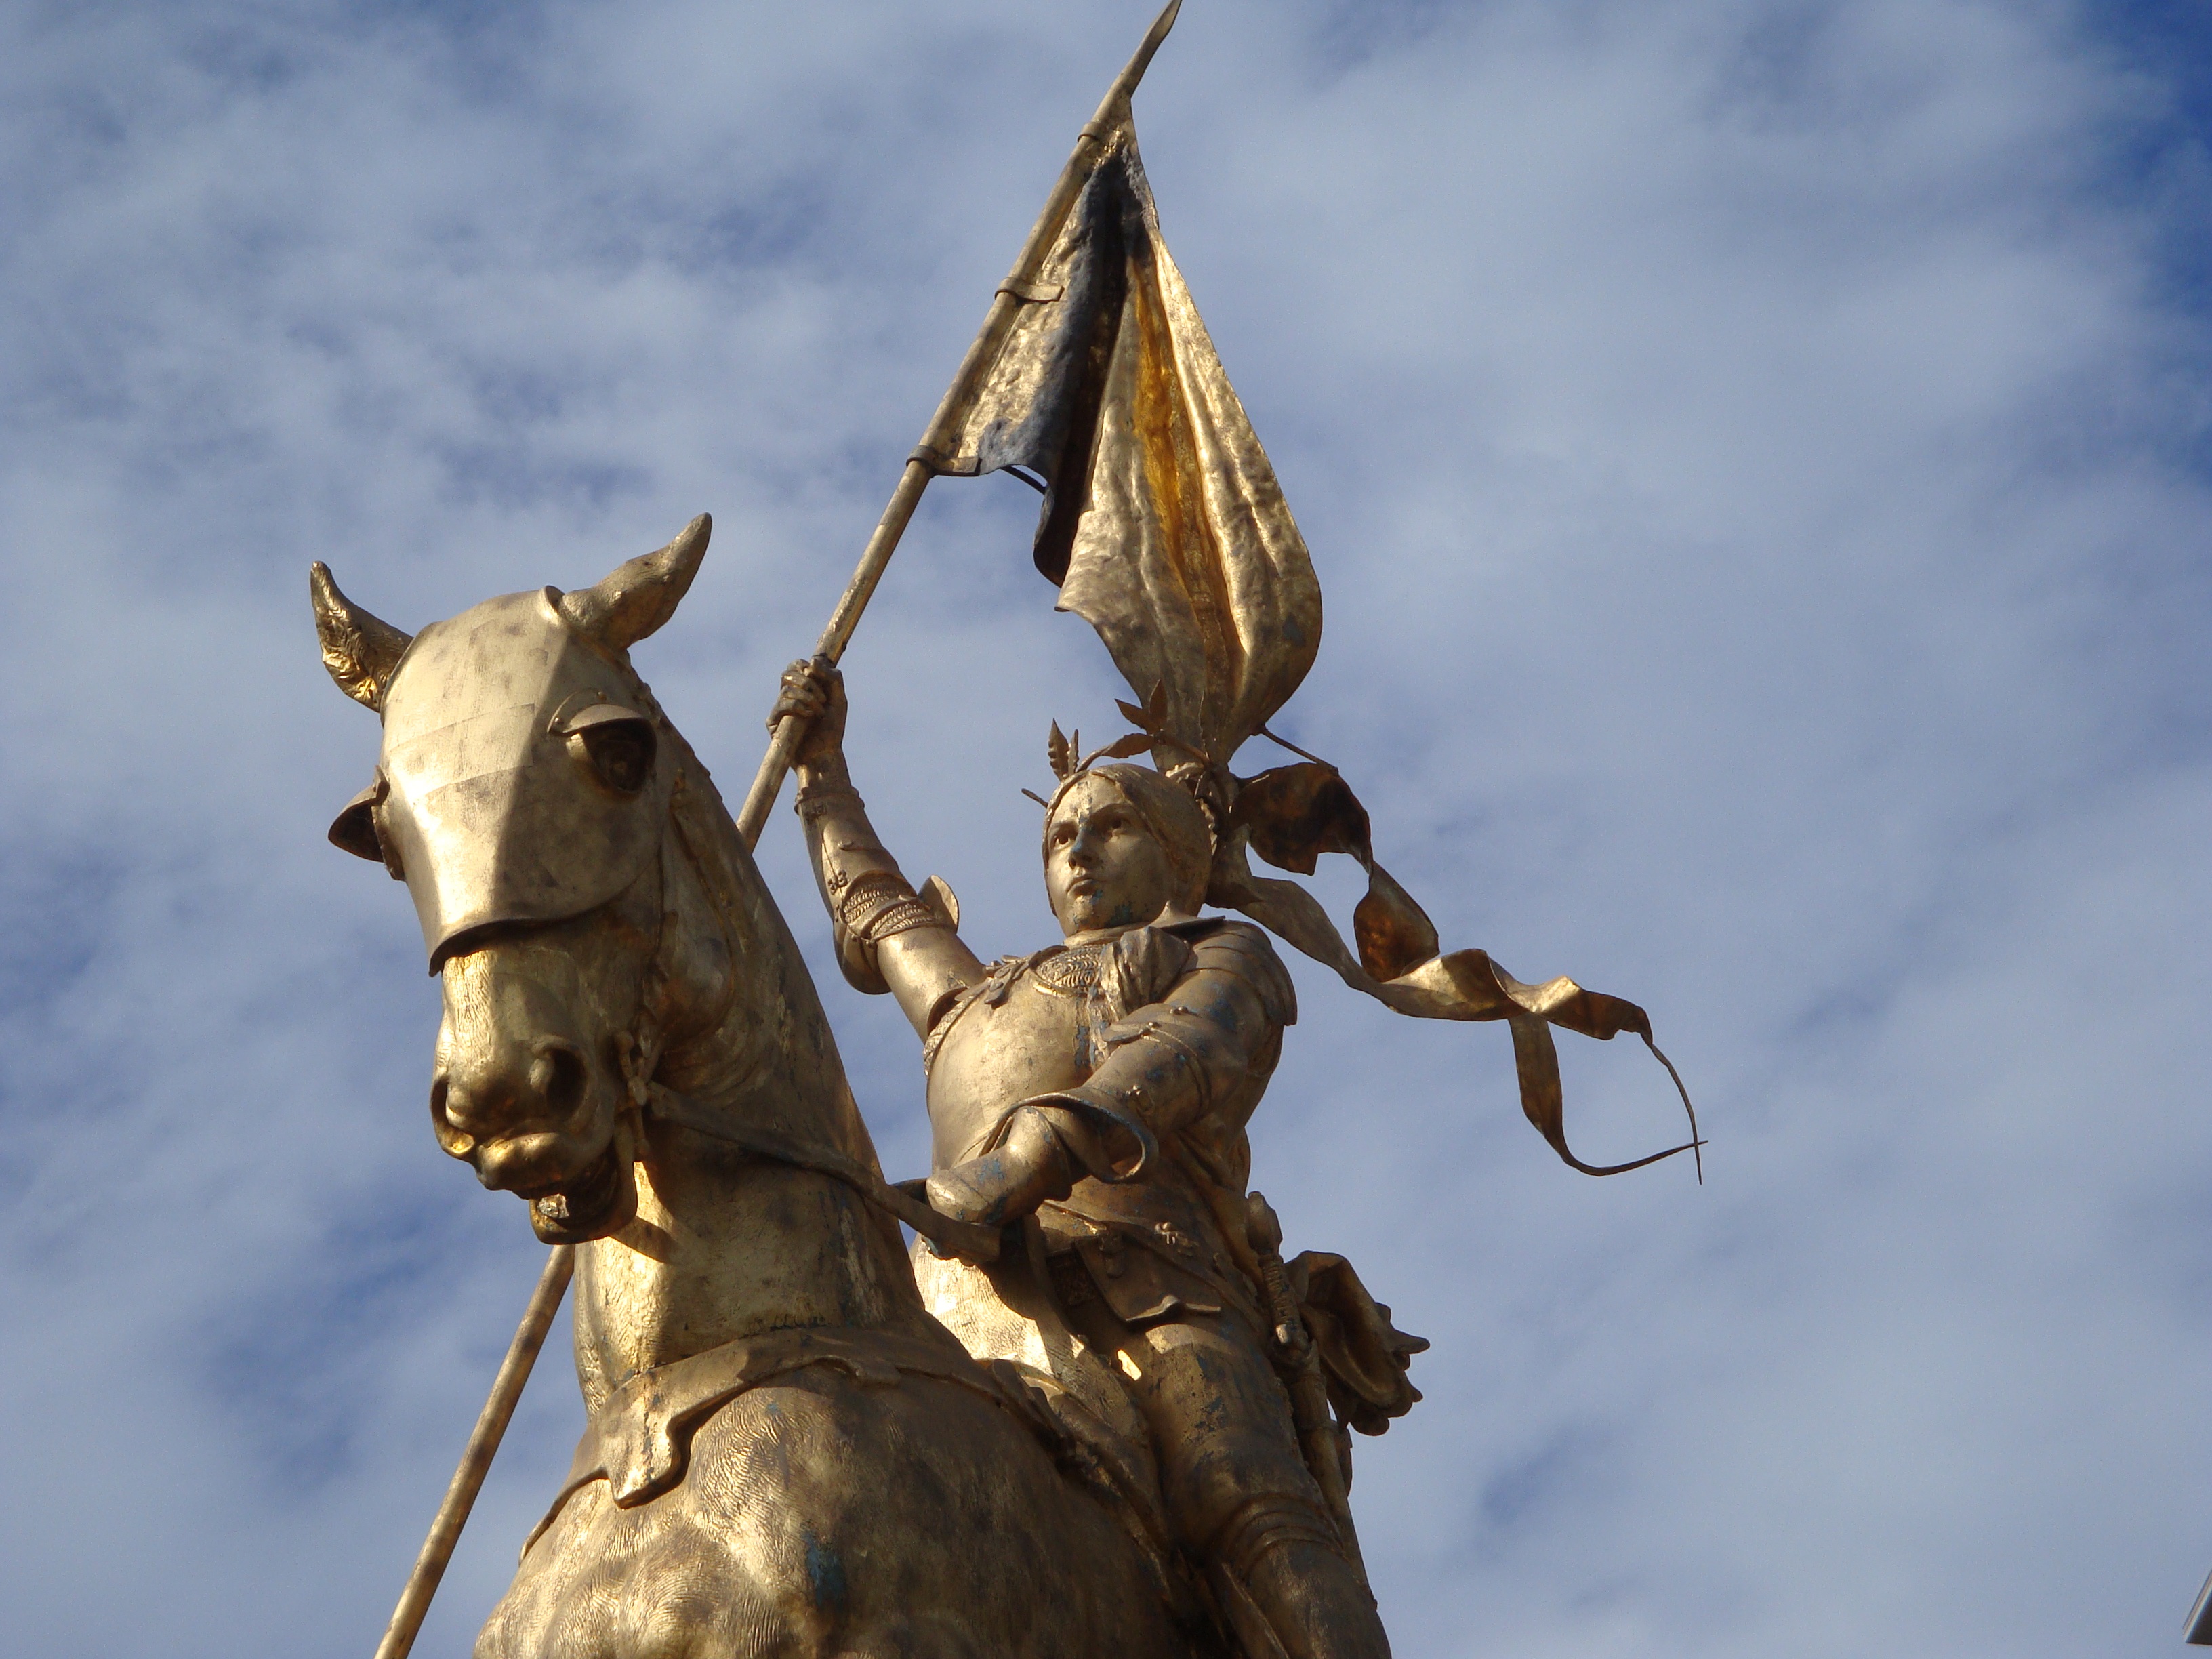
tree, flower, monument, statue, golden, horseback, horse, banner, sculpture, art, gold, temple, saint, jeanne d arc, heroine, d arc